No Man Knows My History

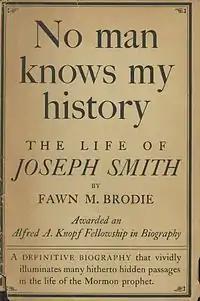
Cover of the first edition

No Man Knows My History: The Life of Joseph Smith is a 1945 book by Fawn M. Brodie that was one of the first significant non-hagiographic biographies of Joseph Smith, the progenitor of the Latter Day Saint movement. "No Man Knows My History" was influential in the development of Mormon history as a scholarly field.